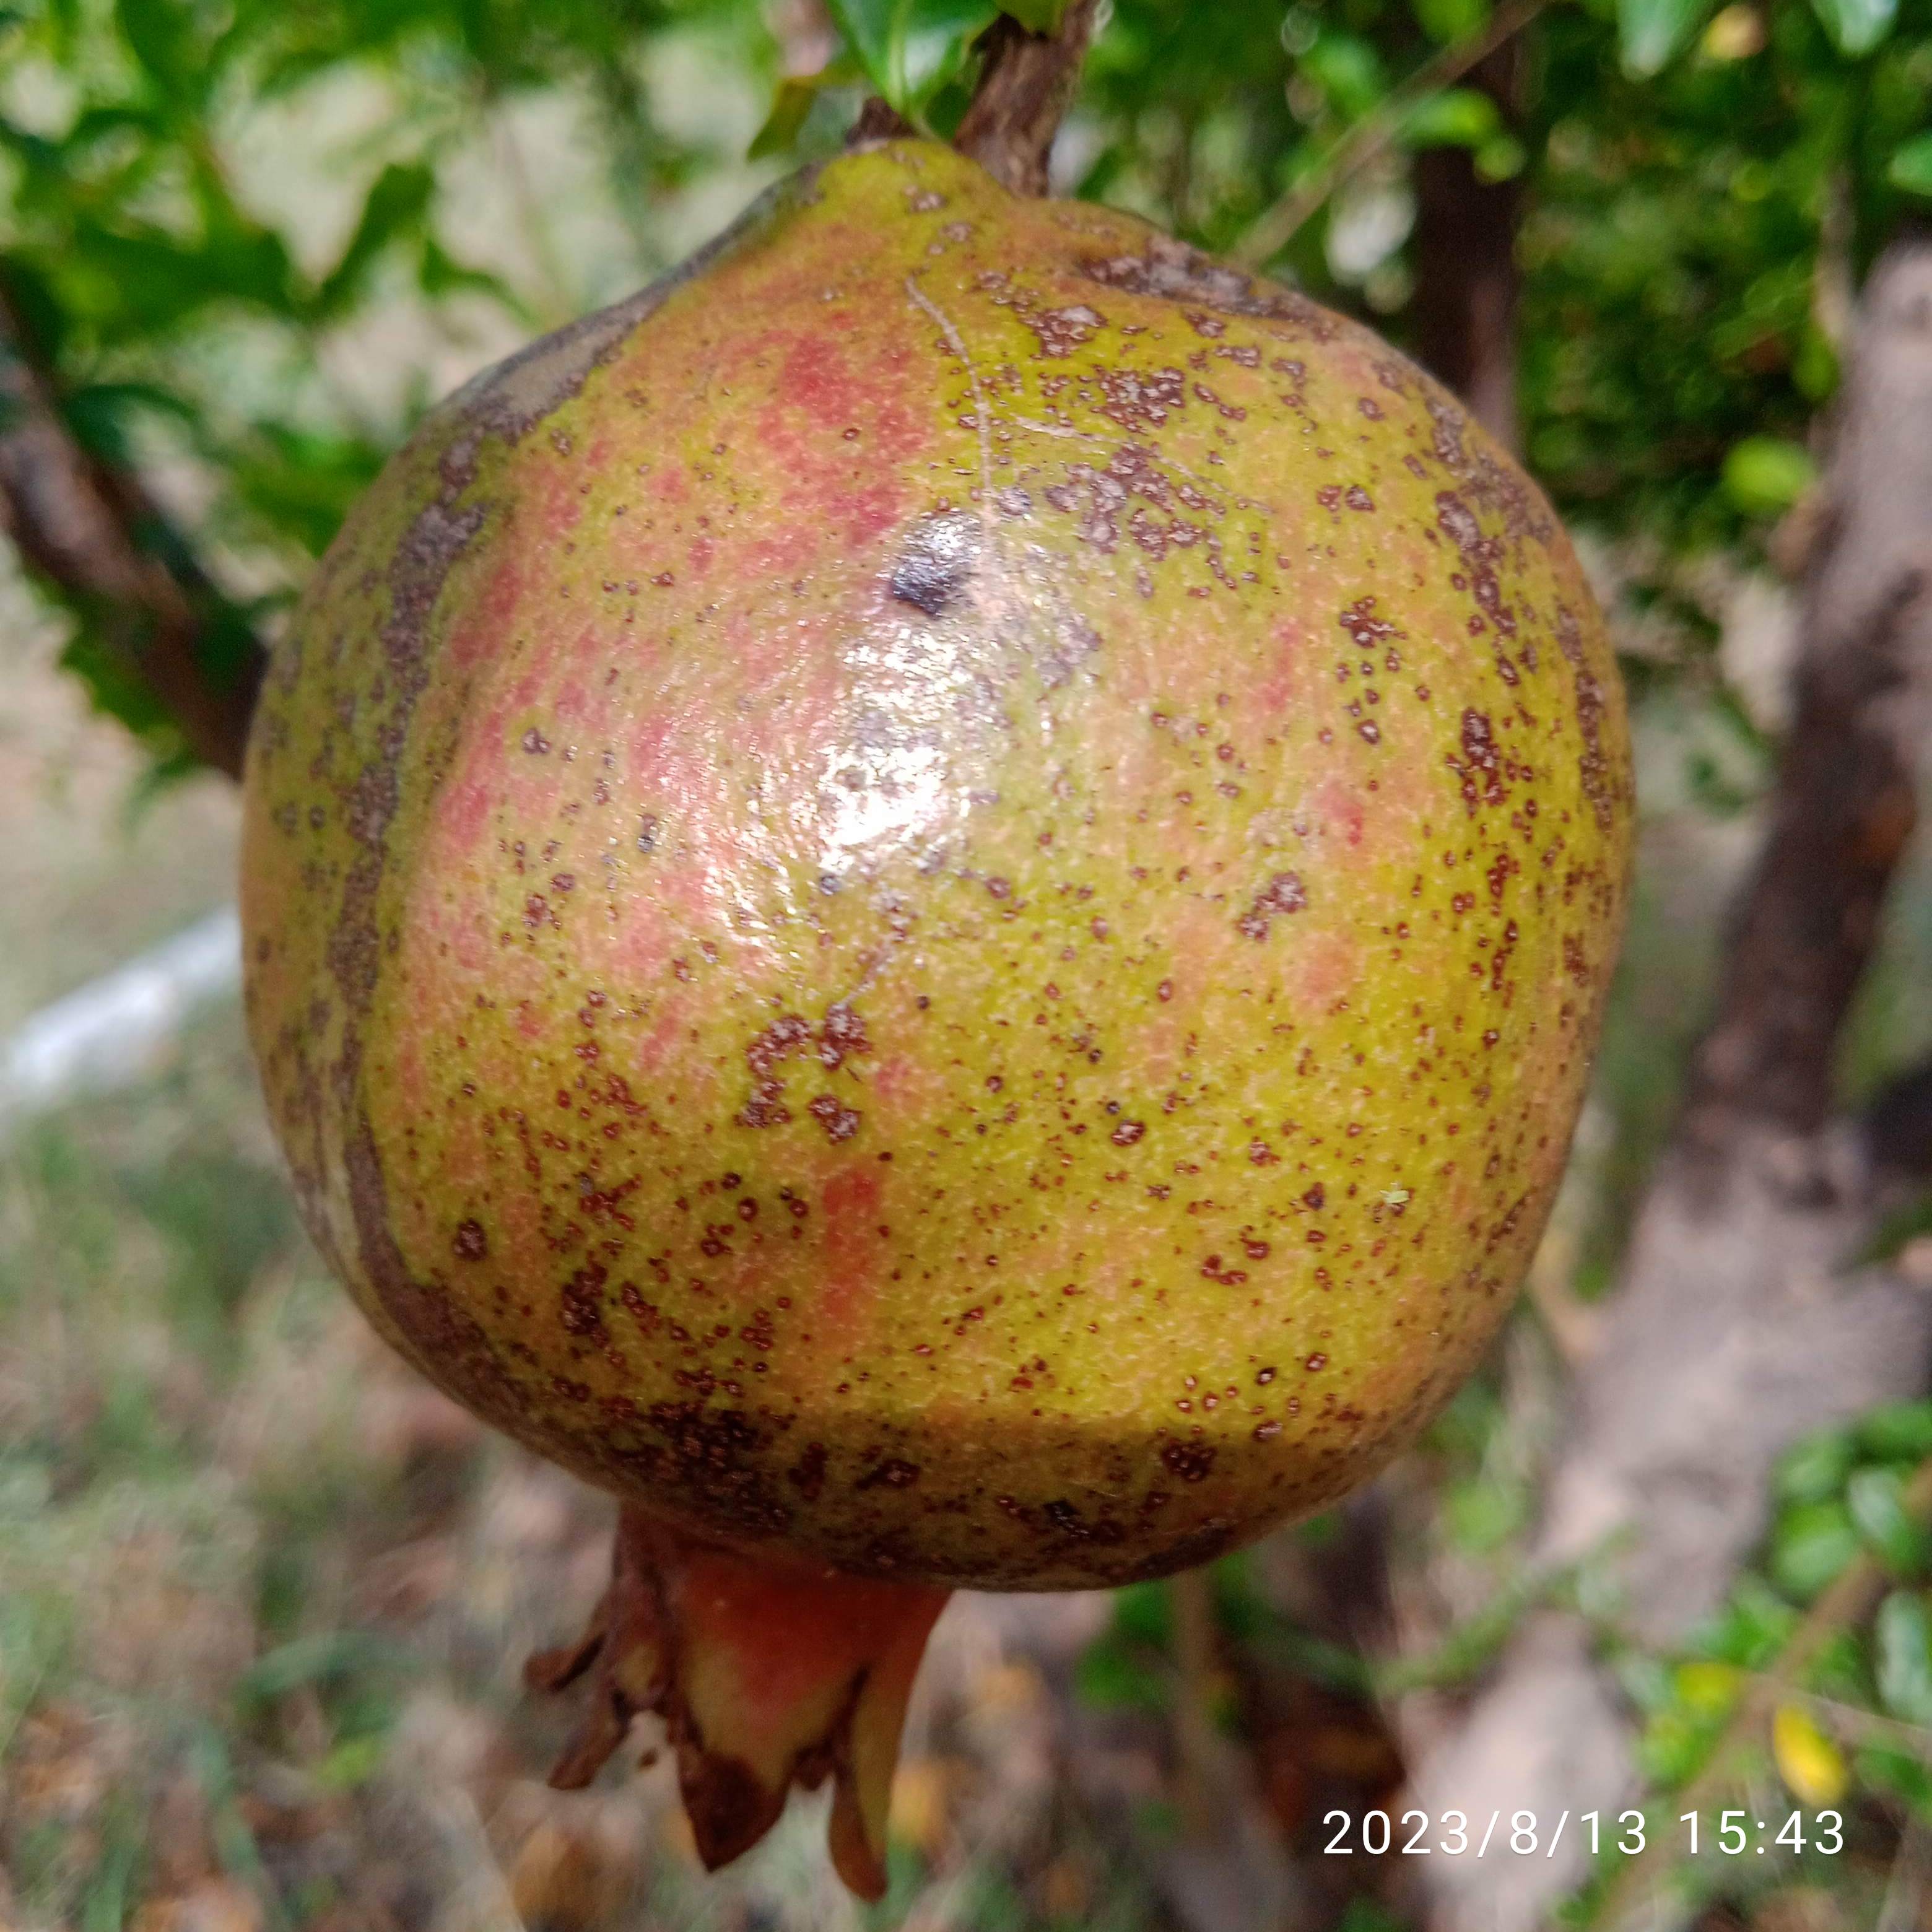
Label: Cercospora